Native American women in Colonial America

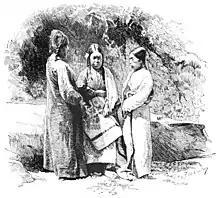
Native American women

Before, and during the colonial period (While the colonial period is generally defined by historians as 1492–1763, in the context of settler colonialism, as scholar Patrick Wolfe says, colonialism is ongoing) of North America, Native American women had a role in society that contrasted with that of the settlers. Many women were leaders in Native American tribes. For example, Cherokee women worked in treaty negotiations with the United States, and women in the Haudenosaunee Confederacy acted, and continue to act, as political leaders and choose chiefs. Other women were delegated the task of caring for children and preparing meals; their other roles varied between tribal groups. In many tribes, such as the Algonquins and the Six Nations that compose the Haudenosaunee Confederacy, women were responsible for tending to the fields while the men were responsible for hunting. There were often long periods in which the men were not present. Thus, women played a major role in the family and exerted significant control over social and economic factors within the tribes.